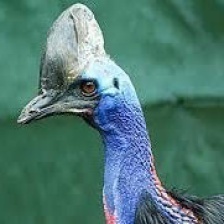
Species: CASSOWARY
Scientific name: CASUARIUS